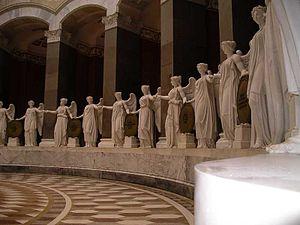
Ludwig Michael von Schwanthaler est un sculpteur allemand qui est considéré comme un maître de la plastique classiciste en Allemagne du Sud.